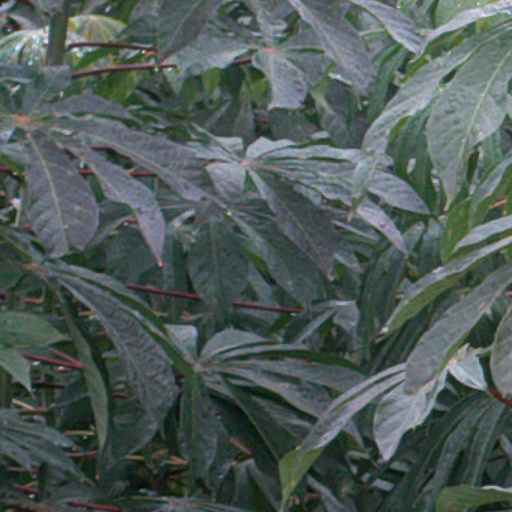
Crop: cassava